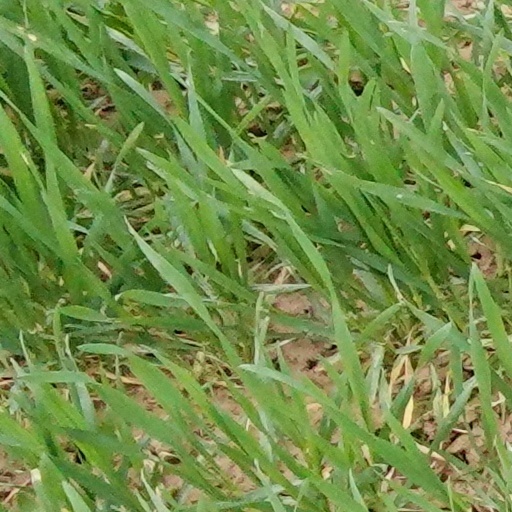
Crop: wheat